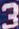
Number: 3